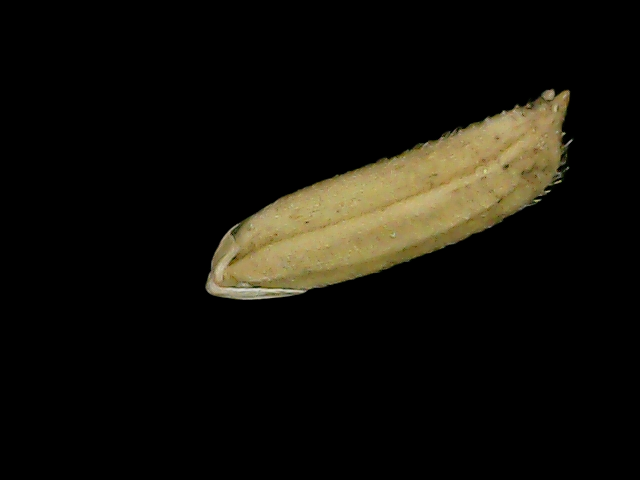
Rice variety: Bd75